John Graham (Manitoba politician)

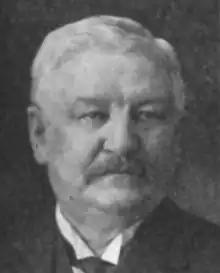

John Graham (March 9, 1864 – November 7, 1951) was a politician in Manitoba, Canada. He served in the Legislative Assembly of Manitoba from 1914 to 1920, as a member of the Liberal Party.